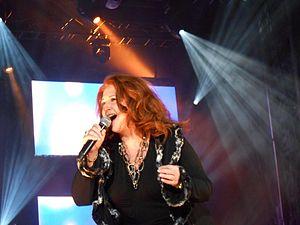
Pour célébrer les 25 ans des FrancoFolies de Montréal, le président, Alain Simard, a eu l'idée de réunir 25 artistes (ou groupes) qui chanteraient chacun LA chanson de leur répertoire la plus connue du public. Le spectacle a eu lieu lundi le 17 juin 2013 à partir de 21:00 à la place des Festivals. Dans l'ordre, sont apparus
Gaspé est une ville de l'Est du Québec au Canada située à l'extrémité de la péninsule gaspésienne dans la municipalité régionale de comté de La Côte-de-Gaspé dans la région de la Gaspésie–Îles-de-la-Madeleine. Il s'agit de la plus grande ville de la région touristique de la Gaspésie. Le recensement de 2016 y dénombre 14 568 habitants.
Laurence Jalbert, née à Rivière-au-Renard le 18 août 1959, est une auteure-compositeure-interprète québécoise. Elle a à son actif onze albums datant de 1990 à 2011, mais a commencé l'art de la scène bien avant cette période en se produisant dans des pianos-bars au sein de différents groupes. Elle est aussi lauréate de plusieurs prix, dont trois Félix. Parmi ses succès, soulignons «Encore et encore», «Tomber», «Rage», «Pour toi», «Bella».